Roanoke Colony

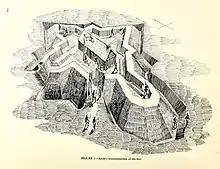
An artist's rendering of Ralph Lane's Roanoke fort; "author unknown, 1962"

Manteo arranged a meeting for Grenville and Lane with Granganimeo, to provide land for the English settlement on Roanoke Island. Both sides agreed that the island was strategically located for access to the ocean and to avoid detection from Spanish patrols. Lane began construction of a fort on the north side of the island. There are no surviving renderings of the Roanoke fort, but it was likely similar in structure to the one at Mosquetal.